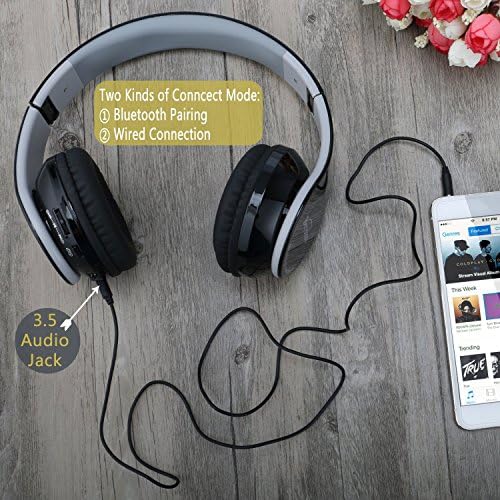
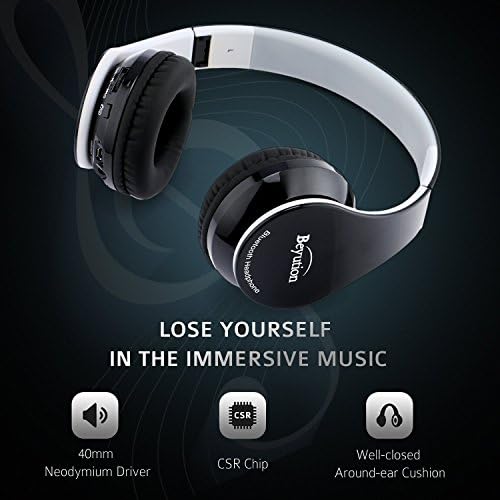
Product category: headphones
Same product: yes